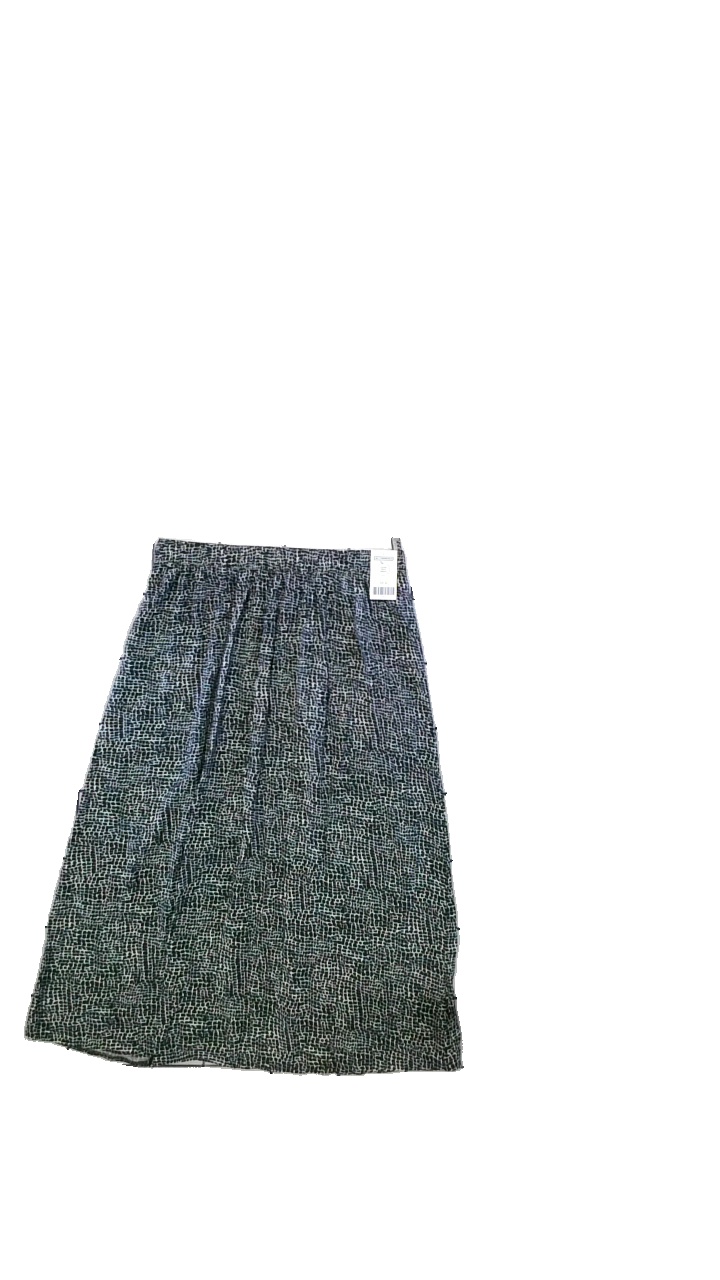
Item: Skirt (Ladies)
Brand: Edit Collection
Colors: Black, White
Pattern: Animal print
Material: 100% viscose
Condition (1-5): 5
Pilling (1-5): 5
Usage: Reuse
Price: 50-100